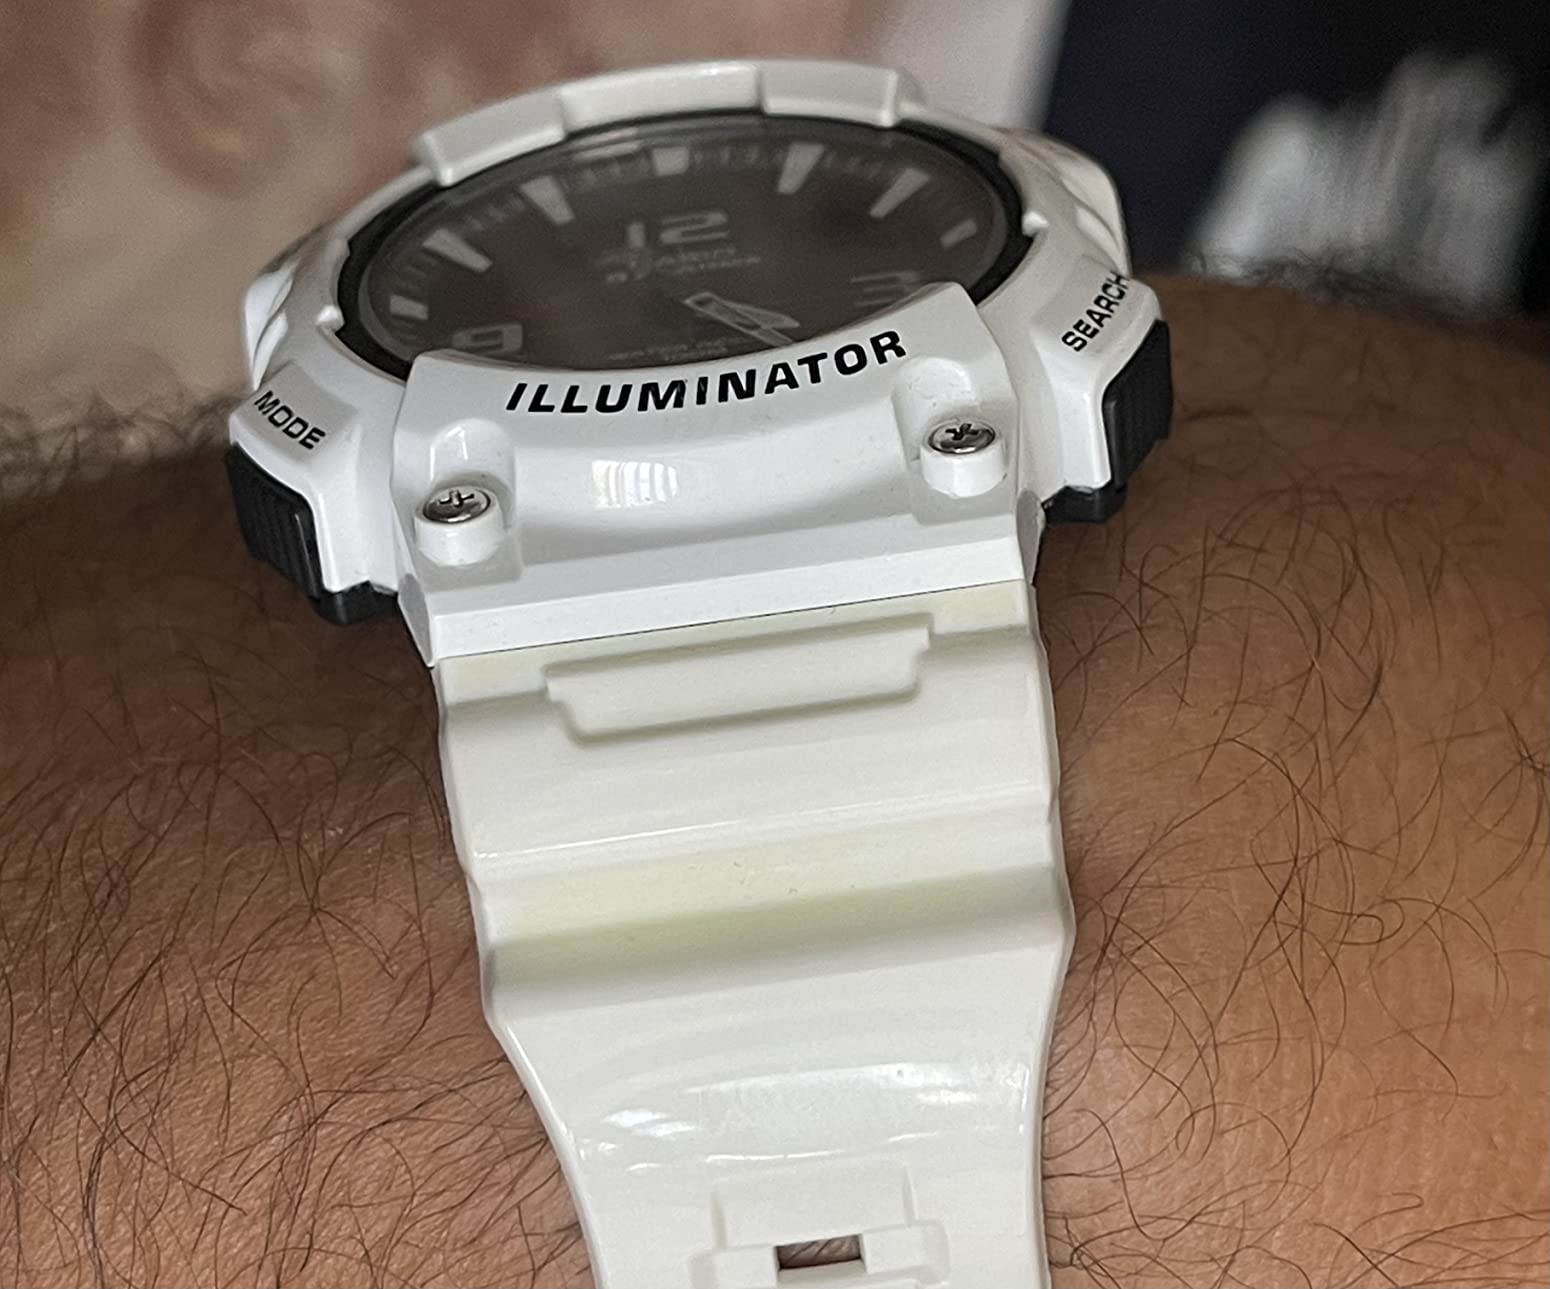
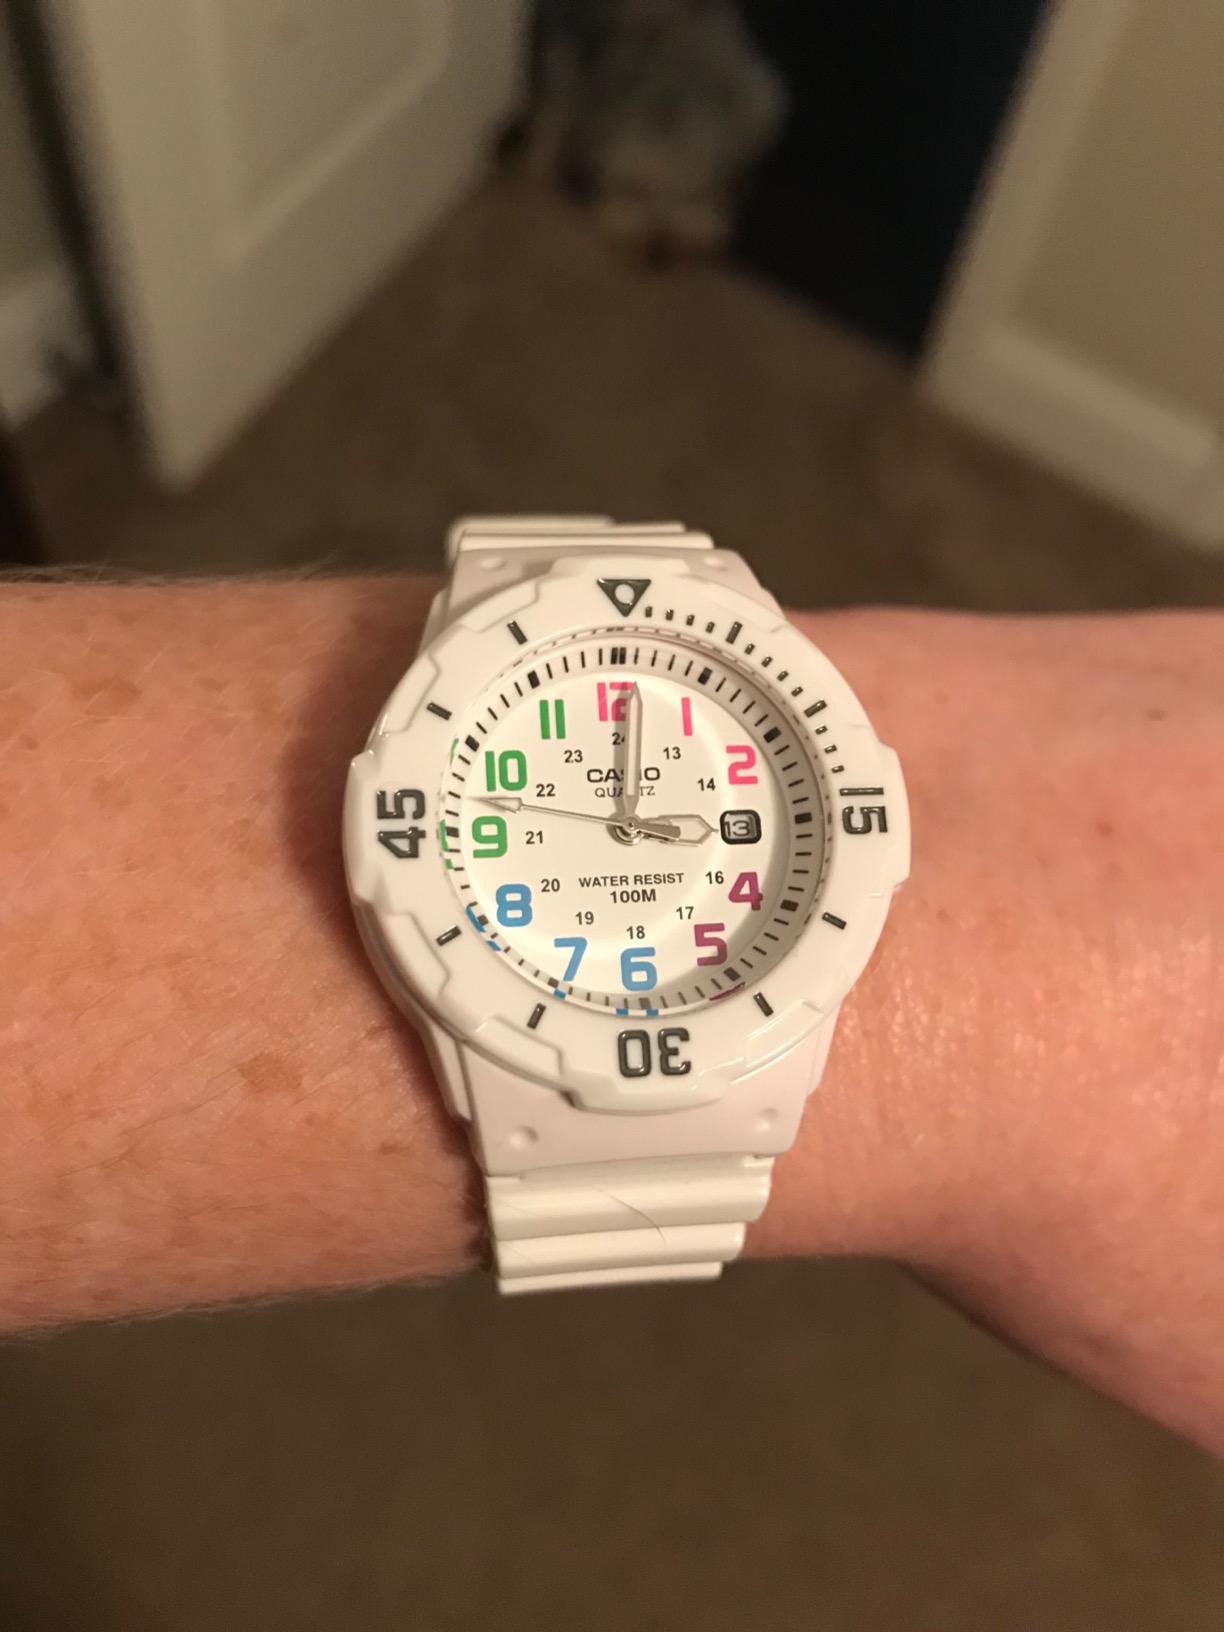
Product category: accessories_watch
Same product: no